Sachindra Chaudhuri

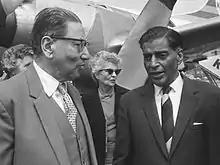
Chaudhuri (in left) talking to the Indian ambassador in the Netherlands Rajkumar Raghunath Sinha, 1966.

Sachindra Chaudhuri (24 February 1903 – 12 June 1992) was an Indian lawyer and politician who was Minister of Finance of the Government of India from 1965 to 13 March 1967, under Lal Bahadur Shastri and Indira Gandhi. He also was Director of several companies, member of Central Board of State Bank of India, member of Law Commission and member of Indian delegation to General Assembly of the United Nations.